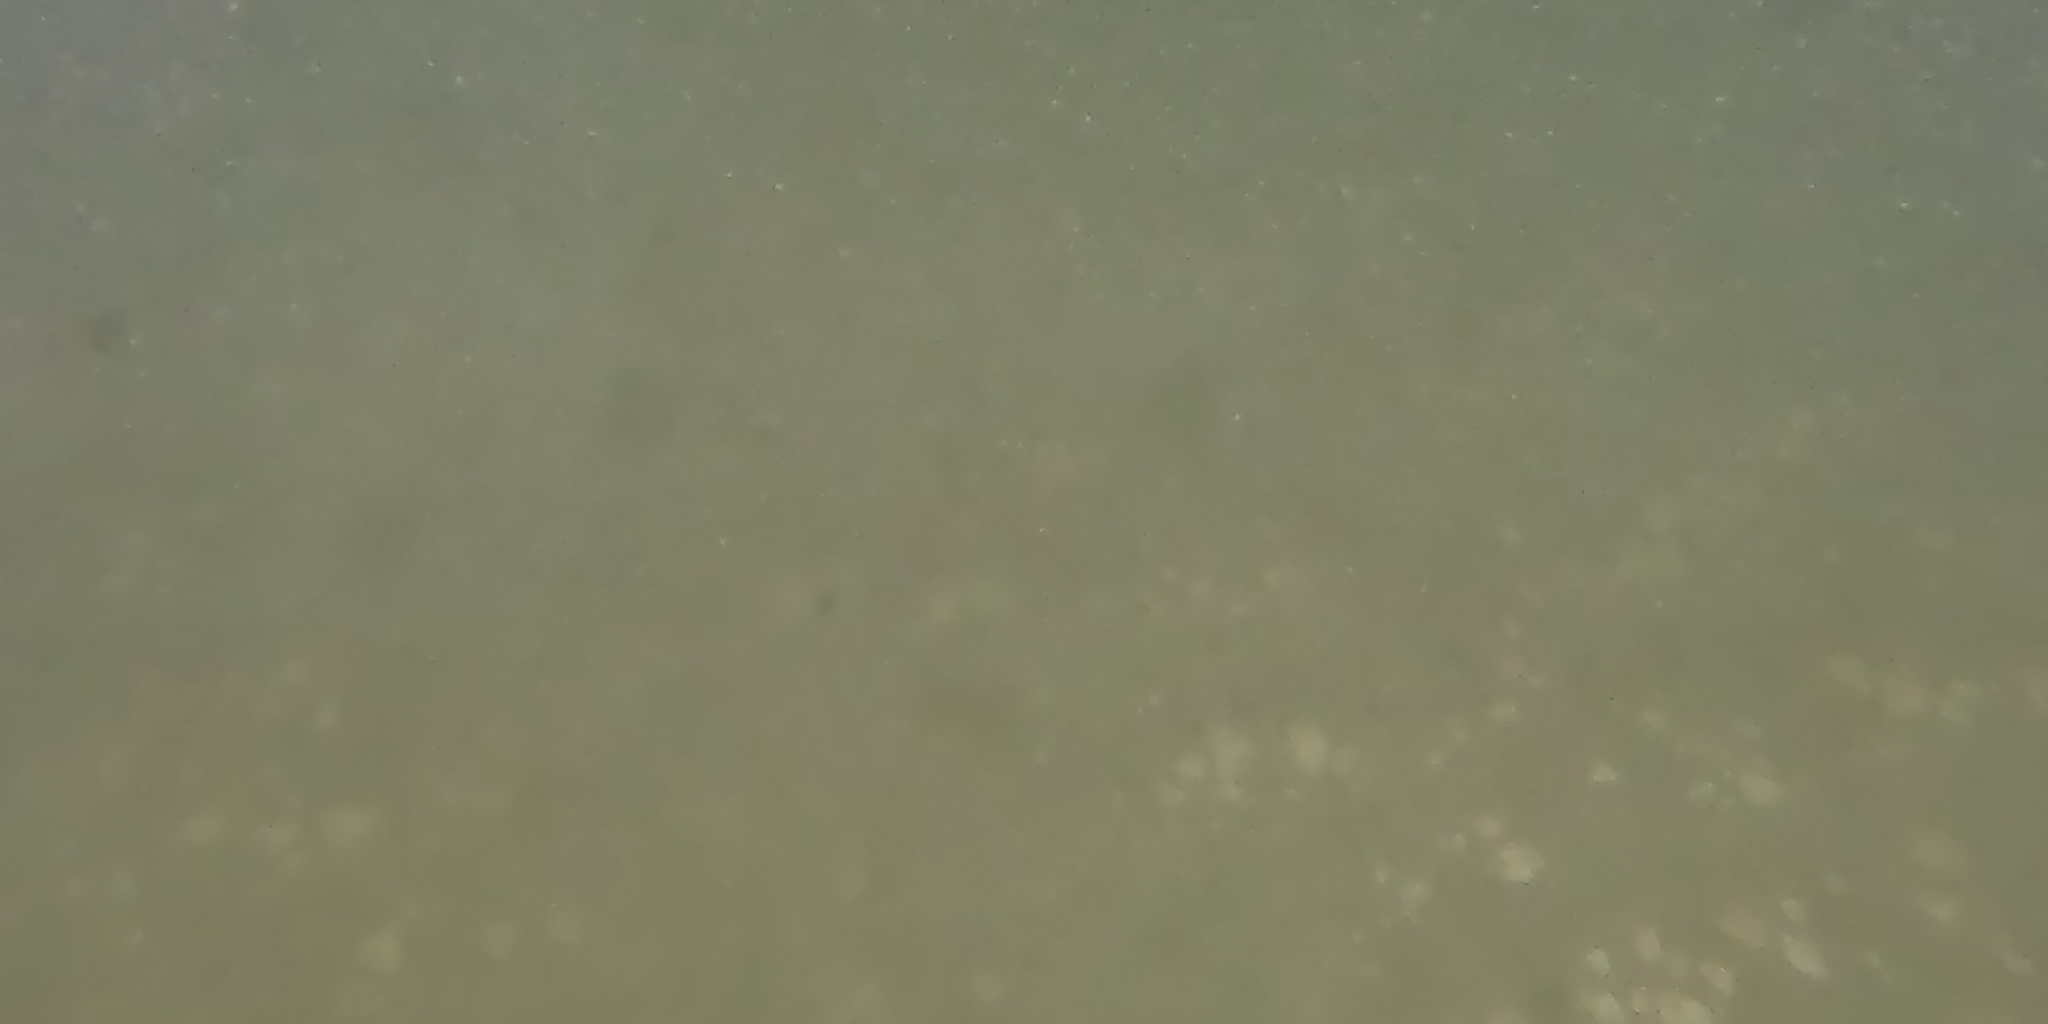
Seabed habitat: sand